Marksmanship badges (United States)

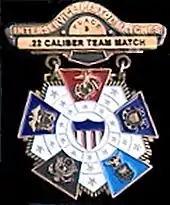
U.S. Army Interservice Competition Badge (Bronze), awarded at the Interservice Pistol Matches for 3rd place at the .22 Caliber Team Match

In 1884, the United States Secretary of War authorized the establishment of the "distinguished class" of marksman. In 1887, the Secretary authorized the first Distinguished Marksman Badge to recognize the shooters who achieved this distinguished class of marksman with the rifle, carbine, revolver, or any combination of the three. This continued until the establishment of the Distinguished Pistol Shot Badge in 1903 and the Distinguished Rifleman Badge in 1959. However, the Distinguished Marksman Badge is still awarded to distinguished rifle shooters of the sea services (U.S. Navy, U.S. Marine Corps, and U.S. Coast Guard). These two badges were the U.S. armed forces' highest awards for rifle and pistol marksmanship until 1962 when the CMP established the Distinguished International Shooter Badge. In 2001, the Junior Distinguished Badge was established for junior air rifle competitors while the CMP's newest distinguished program, the .22 Rimfire Pistol Distinguished Badge (authorized in 2015), has been established for adult and junior shooters alike. Today, the Distinguished International Shooter Badge is the highest award for marksmanship within the U.S. followed by the Distinguished Rifleman/Marksman Badge, the Distinguished Pistol Shot Badge, the .22 Rimfire Pistol Distinguished Badge, and the Junior Distinguished Badge.